Tokyu 8500 series

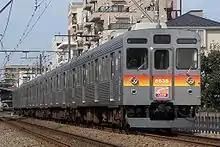
Ōimachi Line 5-car set, October 2006

Oimachi Line five-car sets, based at Nagatsuta Depot, were formed as shown below with four motored ("M") cars and one non-powered trailer ("T") car, and car 1 at the Oimachi end. These sets were withdrawn from service by April 2019.